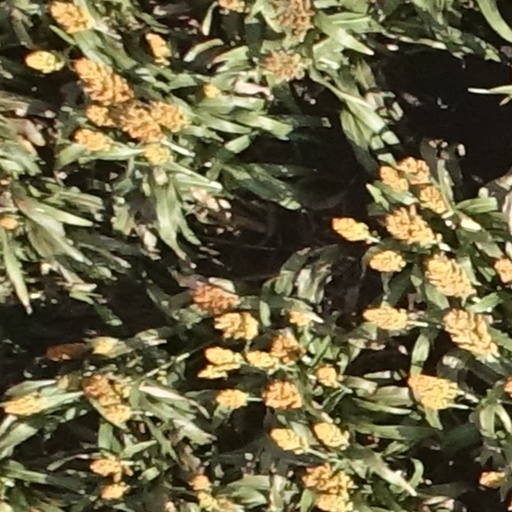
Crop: sorghum